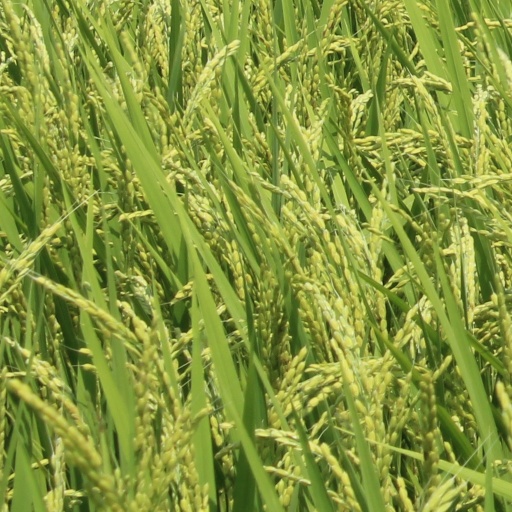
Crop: rice